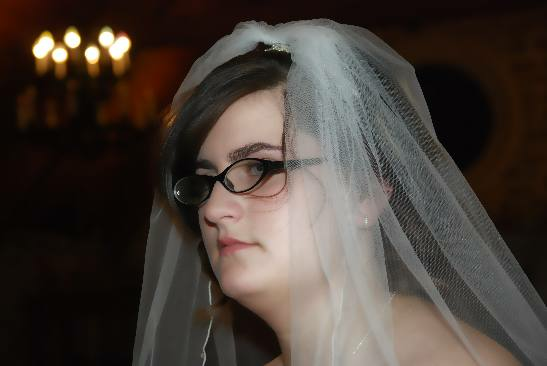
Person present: Yes